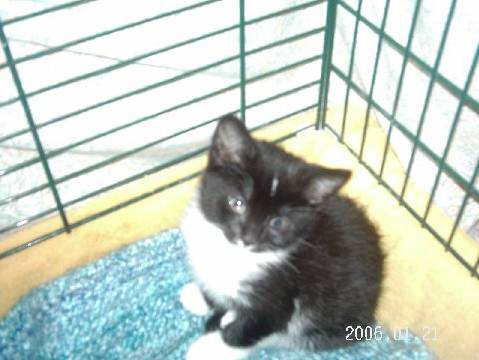
Label: cat